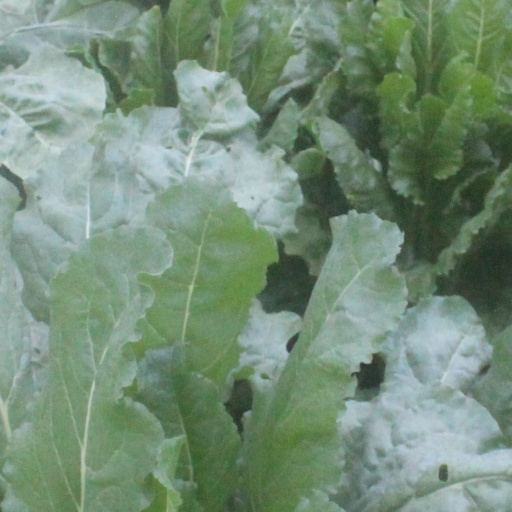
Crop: sugar beet